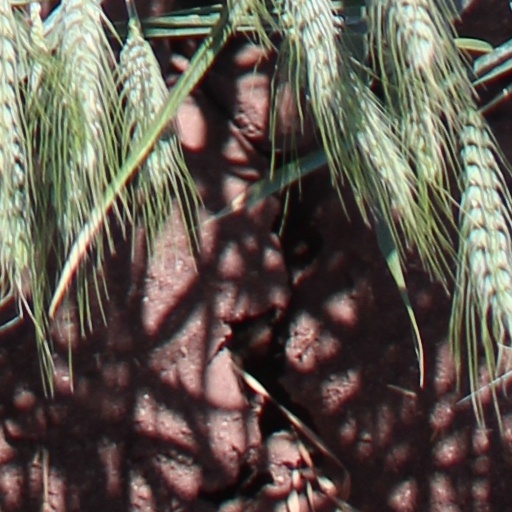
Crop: wheat